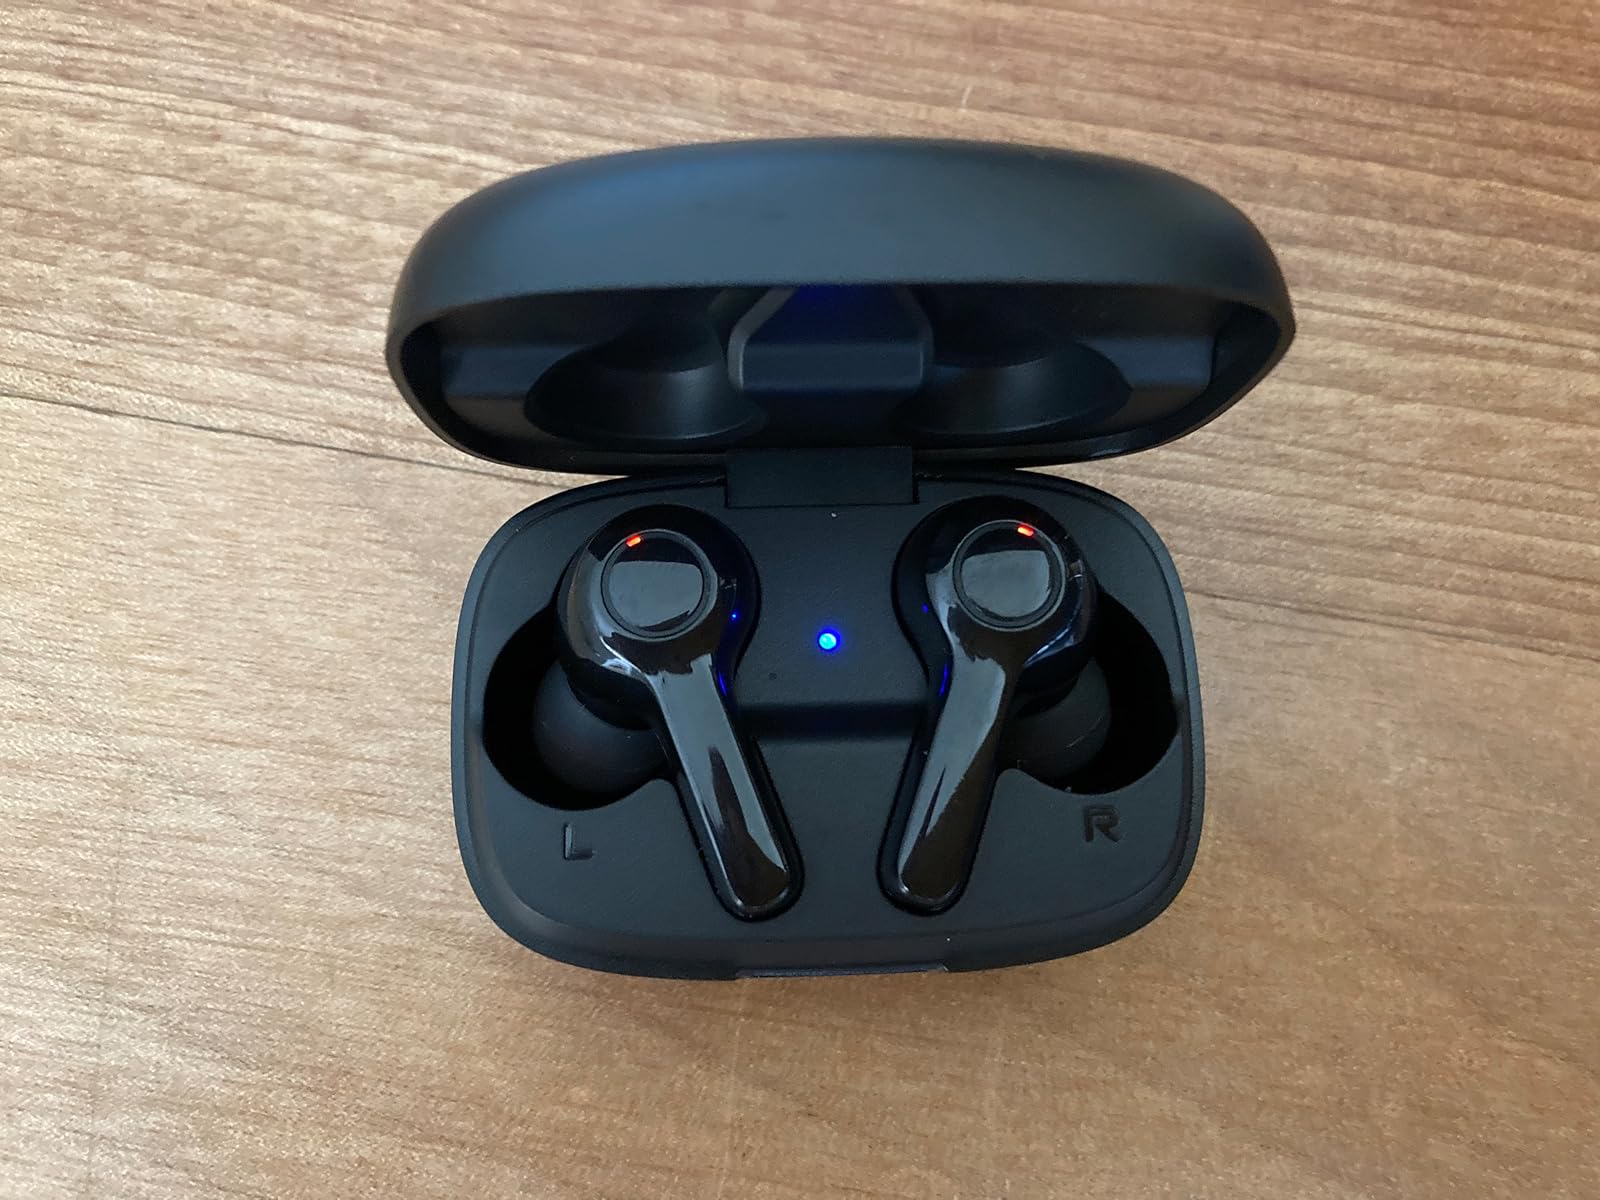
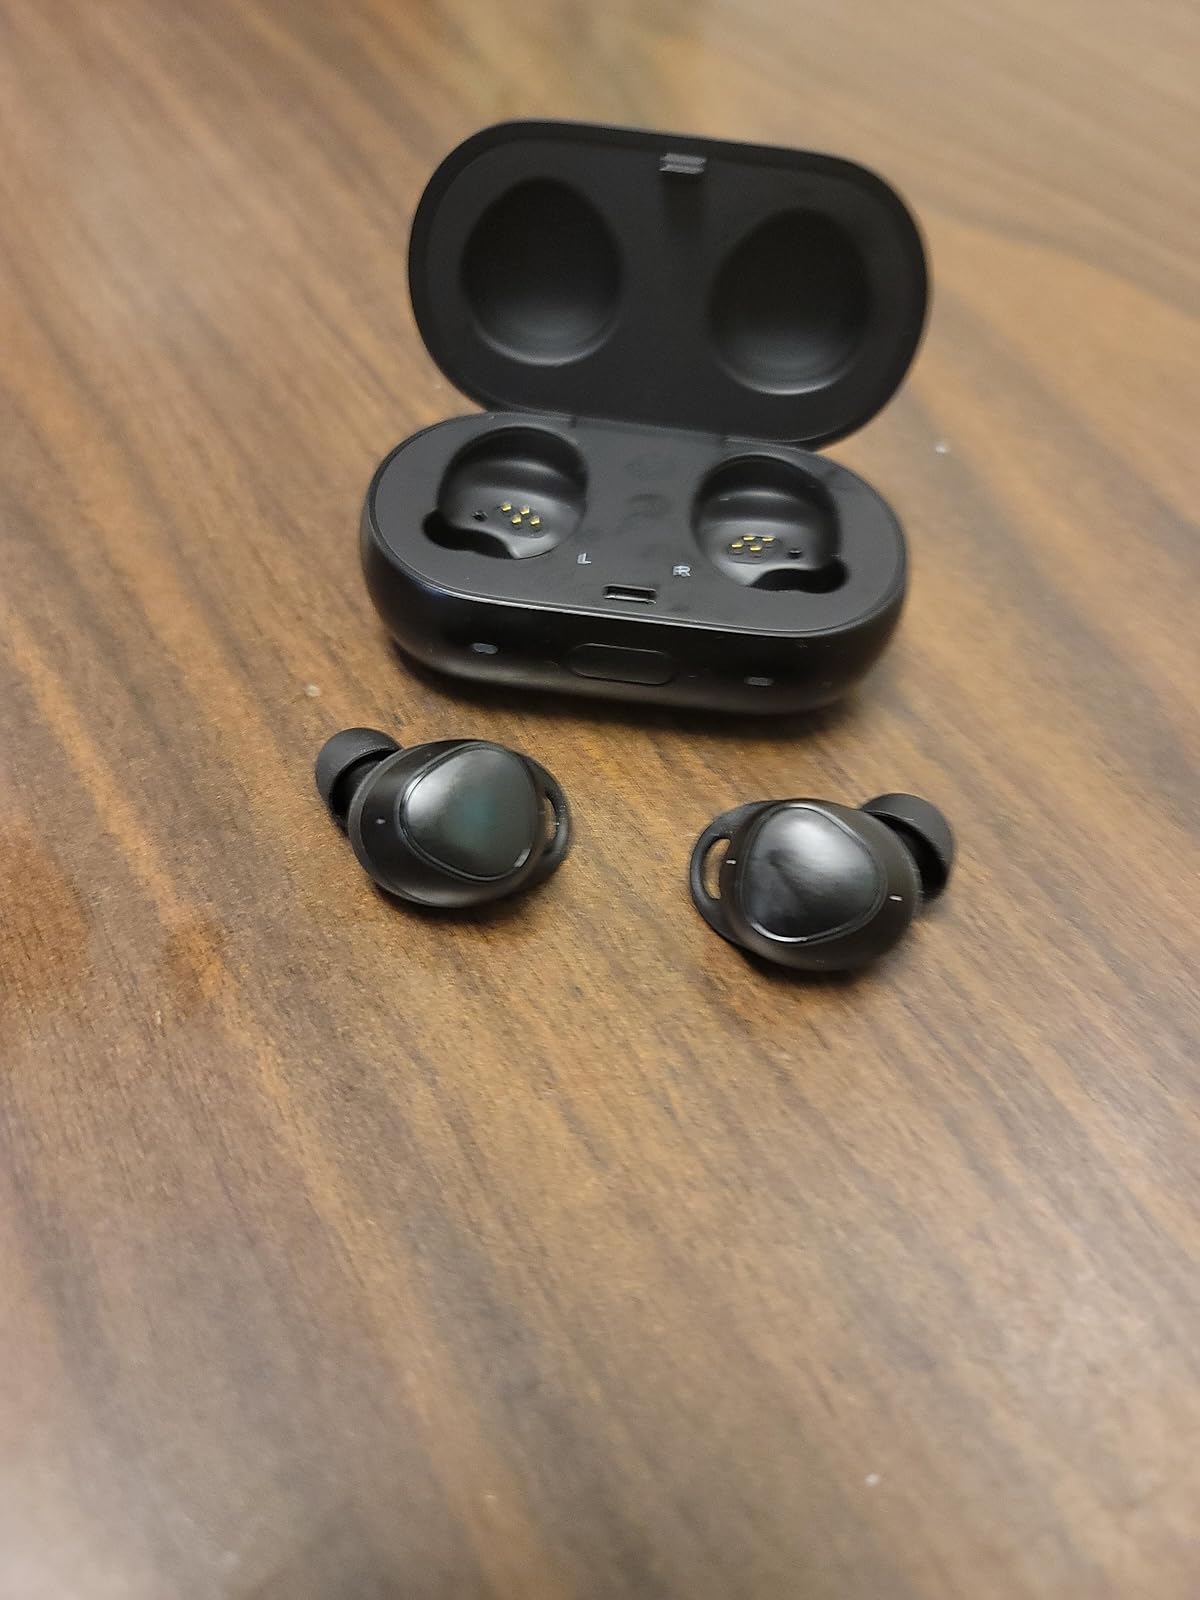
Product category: earbuds
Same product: no